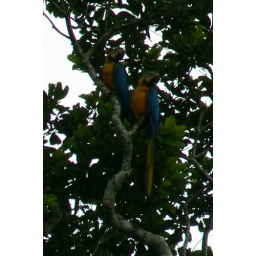
Two blue and yellow macaws sitting in the trees